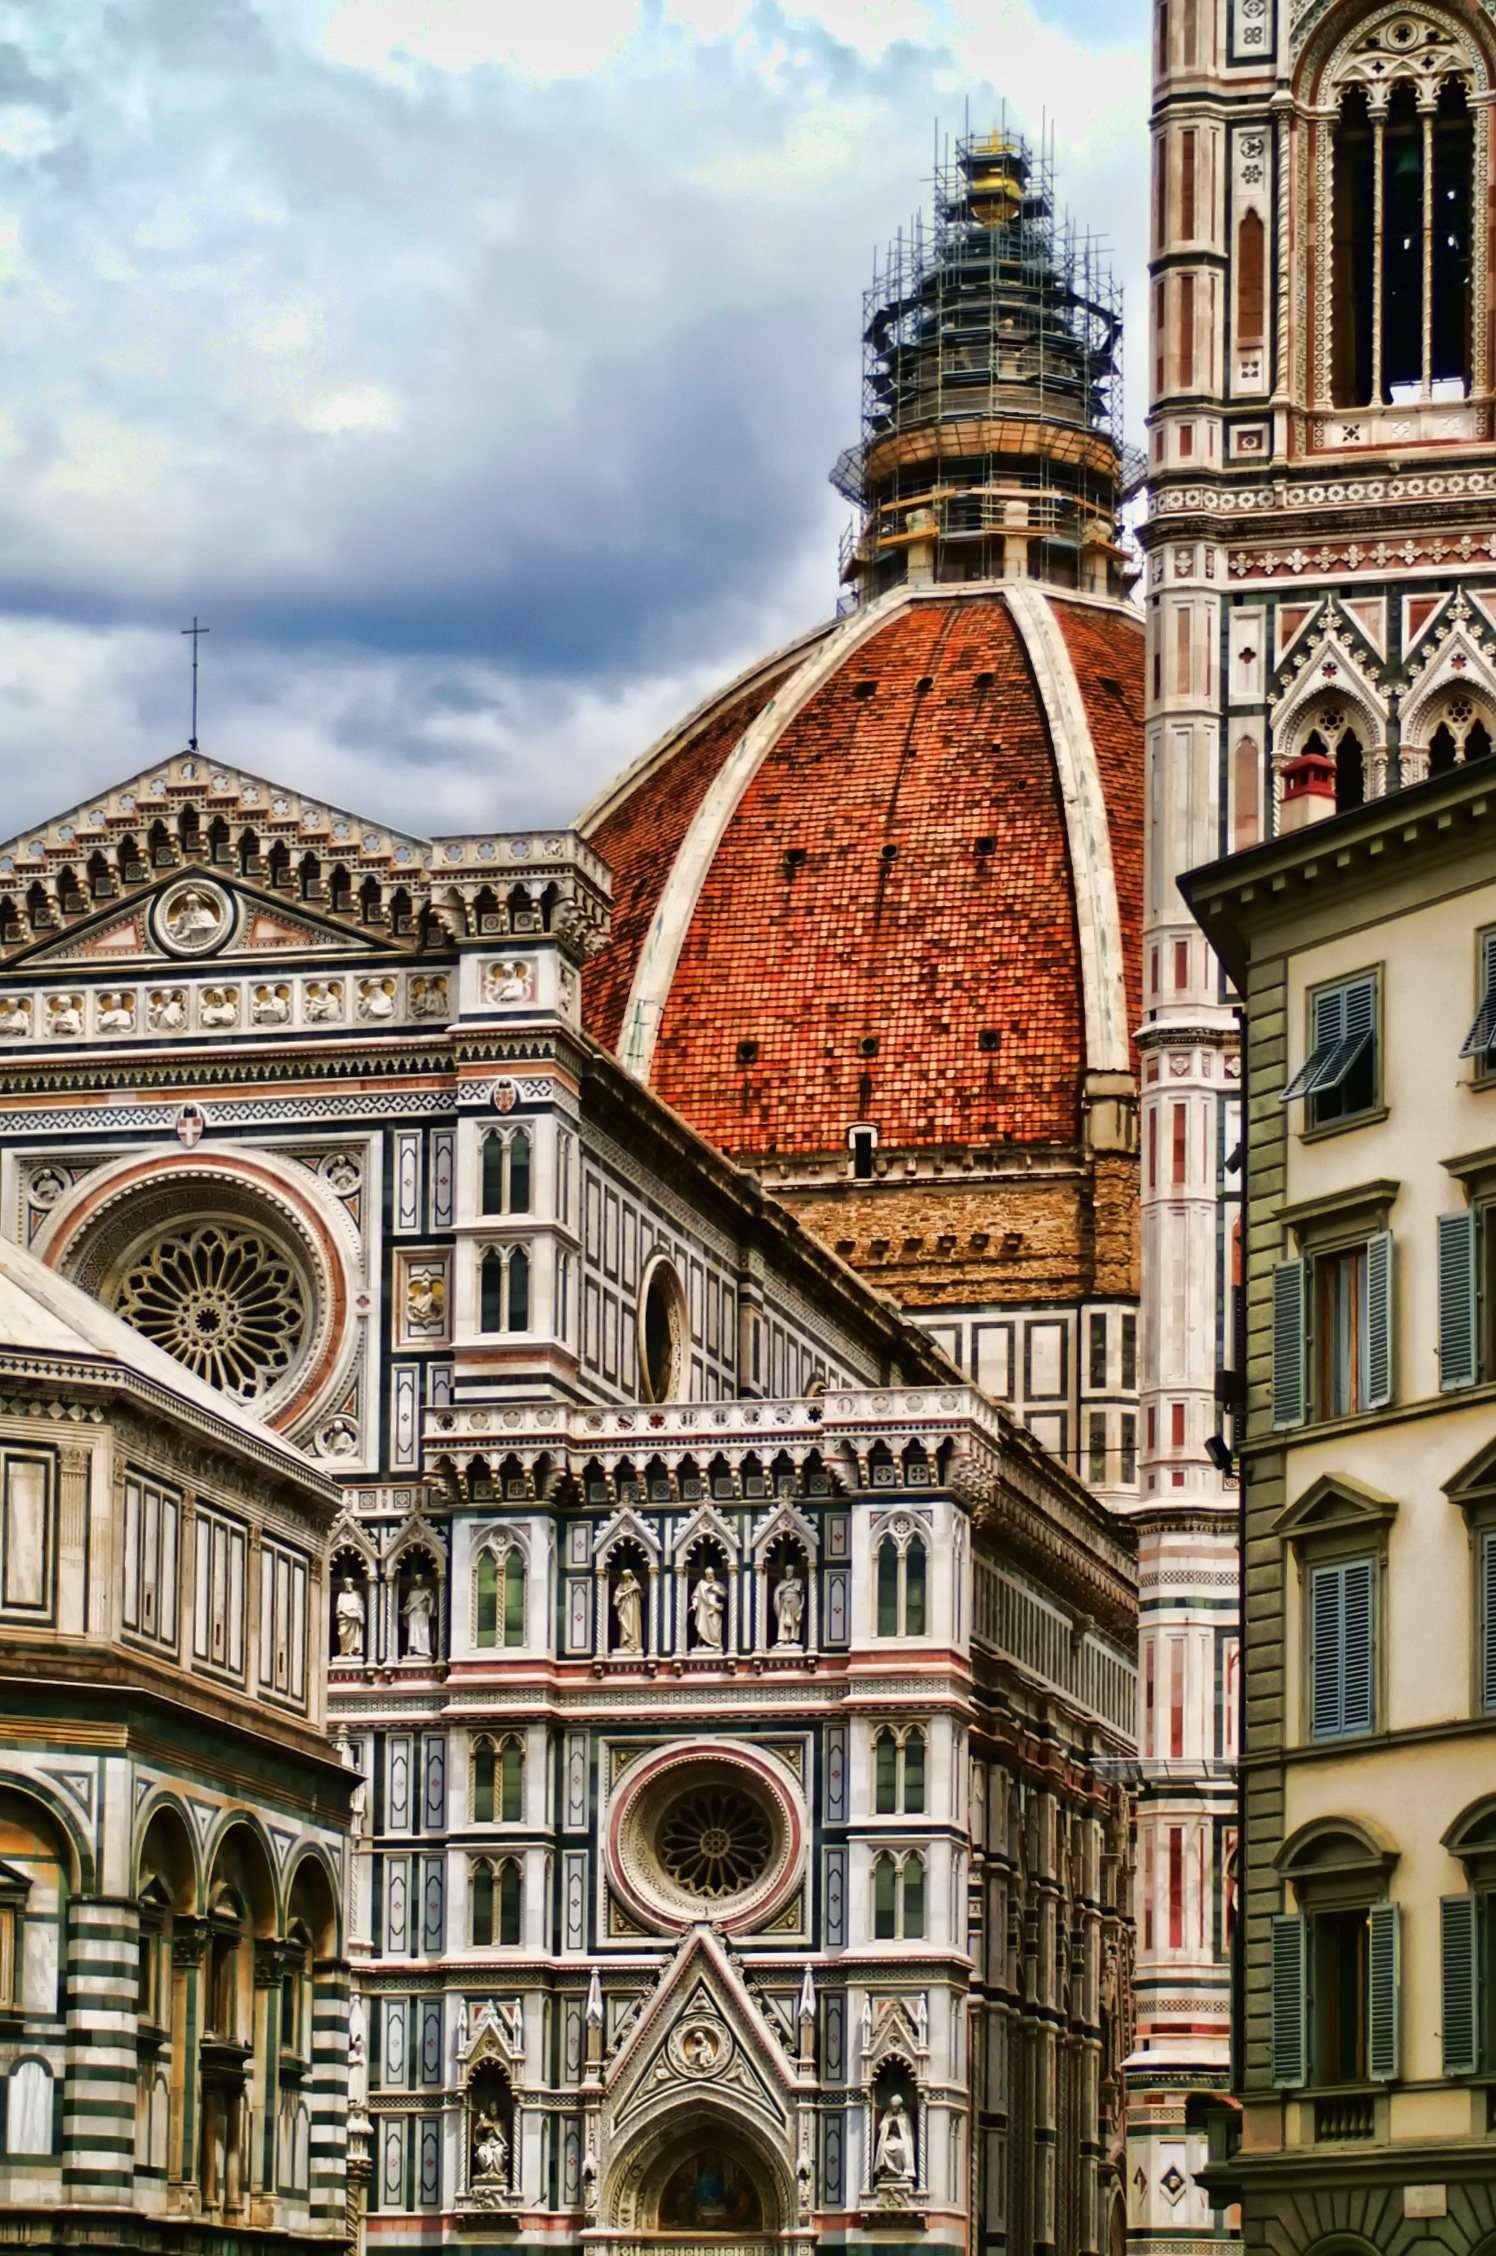
architecture, sky, town, building, palace, city, cityscape, panorama, downtown, tower, landmark, italy, tuscany, facade, cathedral, clouds, towers, florence, metropolis, urban area, human settlement